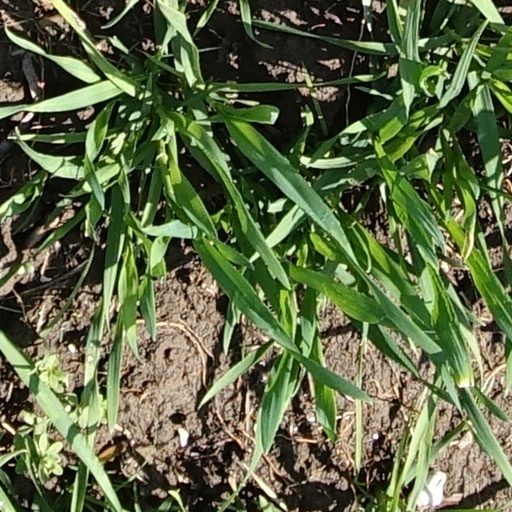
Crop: wheat